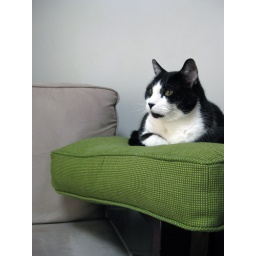
The pillow is perched on the arm of the couch and the chair arm beside it. It's one of his new favorite spots.